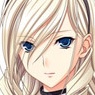
Portrait style: Anime Portrait